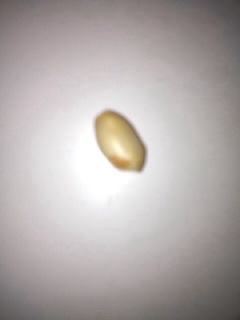Question: What can you see on this picture
Answer: peanut